Lunalilo Mausoleum

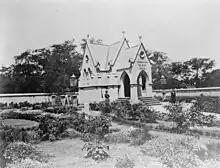
The Mausoleum in the 19th-century

The tomb was completed in 1876. His father Charles Kanaʻina was buried in the vault after his death in 1877. A maternal cousin of Lunalilo Miriam Auhea Kekāuluohi Crowningburg served as "kahu" (caretaker) for the mausoleum until her death in 1899. In acknowledgement of her chiefly status, she was buried in the lot outside the vault of Lunalilo's Mausoleum. Her grandson William Bishop Taylor, who served as "kahu" for the Royal Mausoleum at Mauna ʻAla, would also later be buried within the same lot.